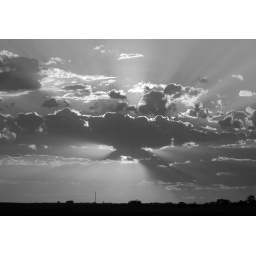
Across the street from my house in South Dakota.